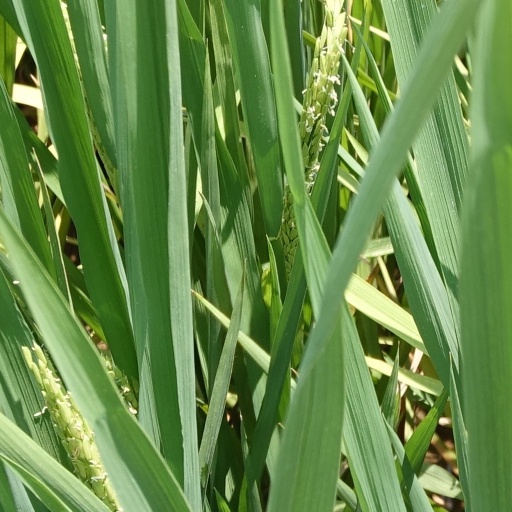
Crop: rice